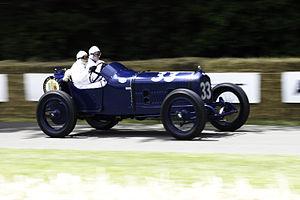
Les 500 miles d'Indianapolis 1920, courus sur l'Indianapolis Motor Speedway et organisés le lundi 31 mai 1920, ont été remportés par le pilote suisso-américain Gaston Chevrolet sur une Frontenac.
Ballot est un constructeur automobile français de la première moitié du XXᵉ siècle.
Ernest Henry est un ingénieur mécanicien. Il a lié son nom aux célèbres moteurs de course, qu'il dessina surtout pour Peugeot et Ballot, qui dominèrent de 1912 à 1921 la plupart des grandes courses automobiles de l'époque. Il fut le précurseur de l'architecture des moteurs de course modernes.